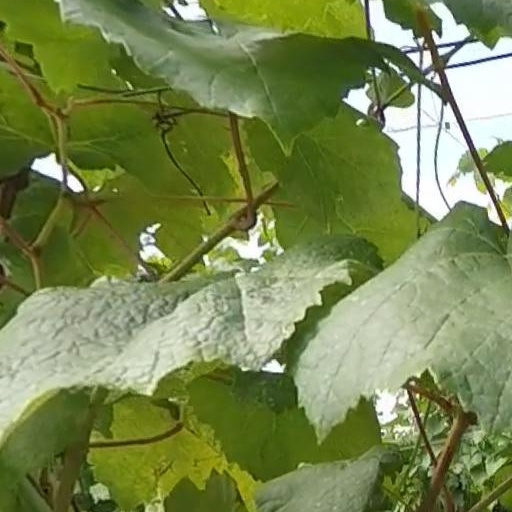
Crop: grape